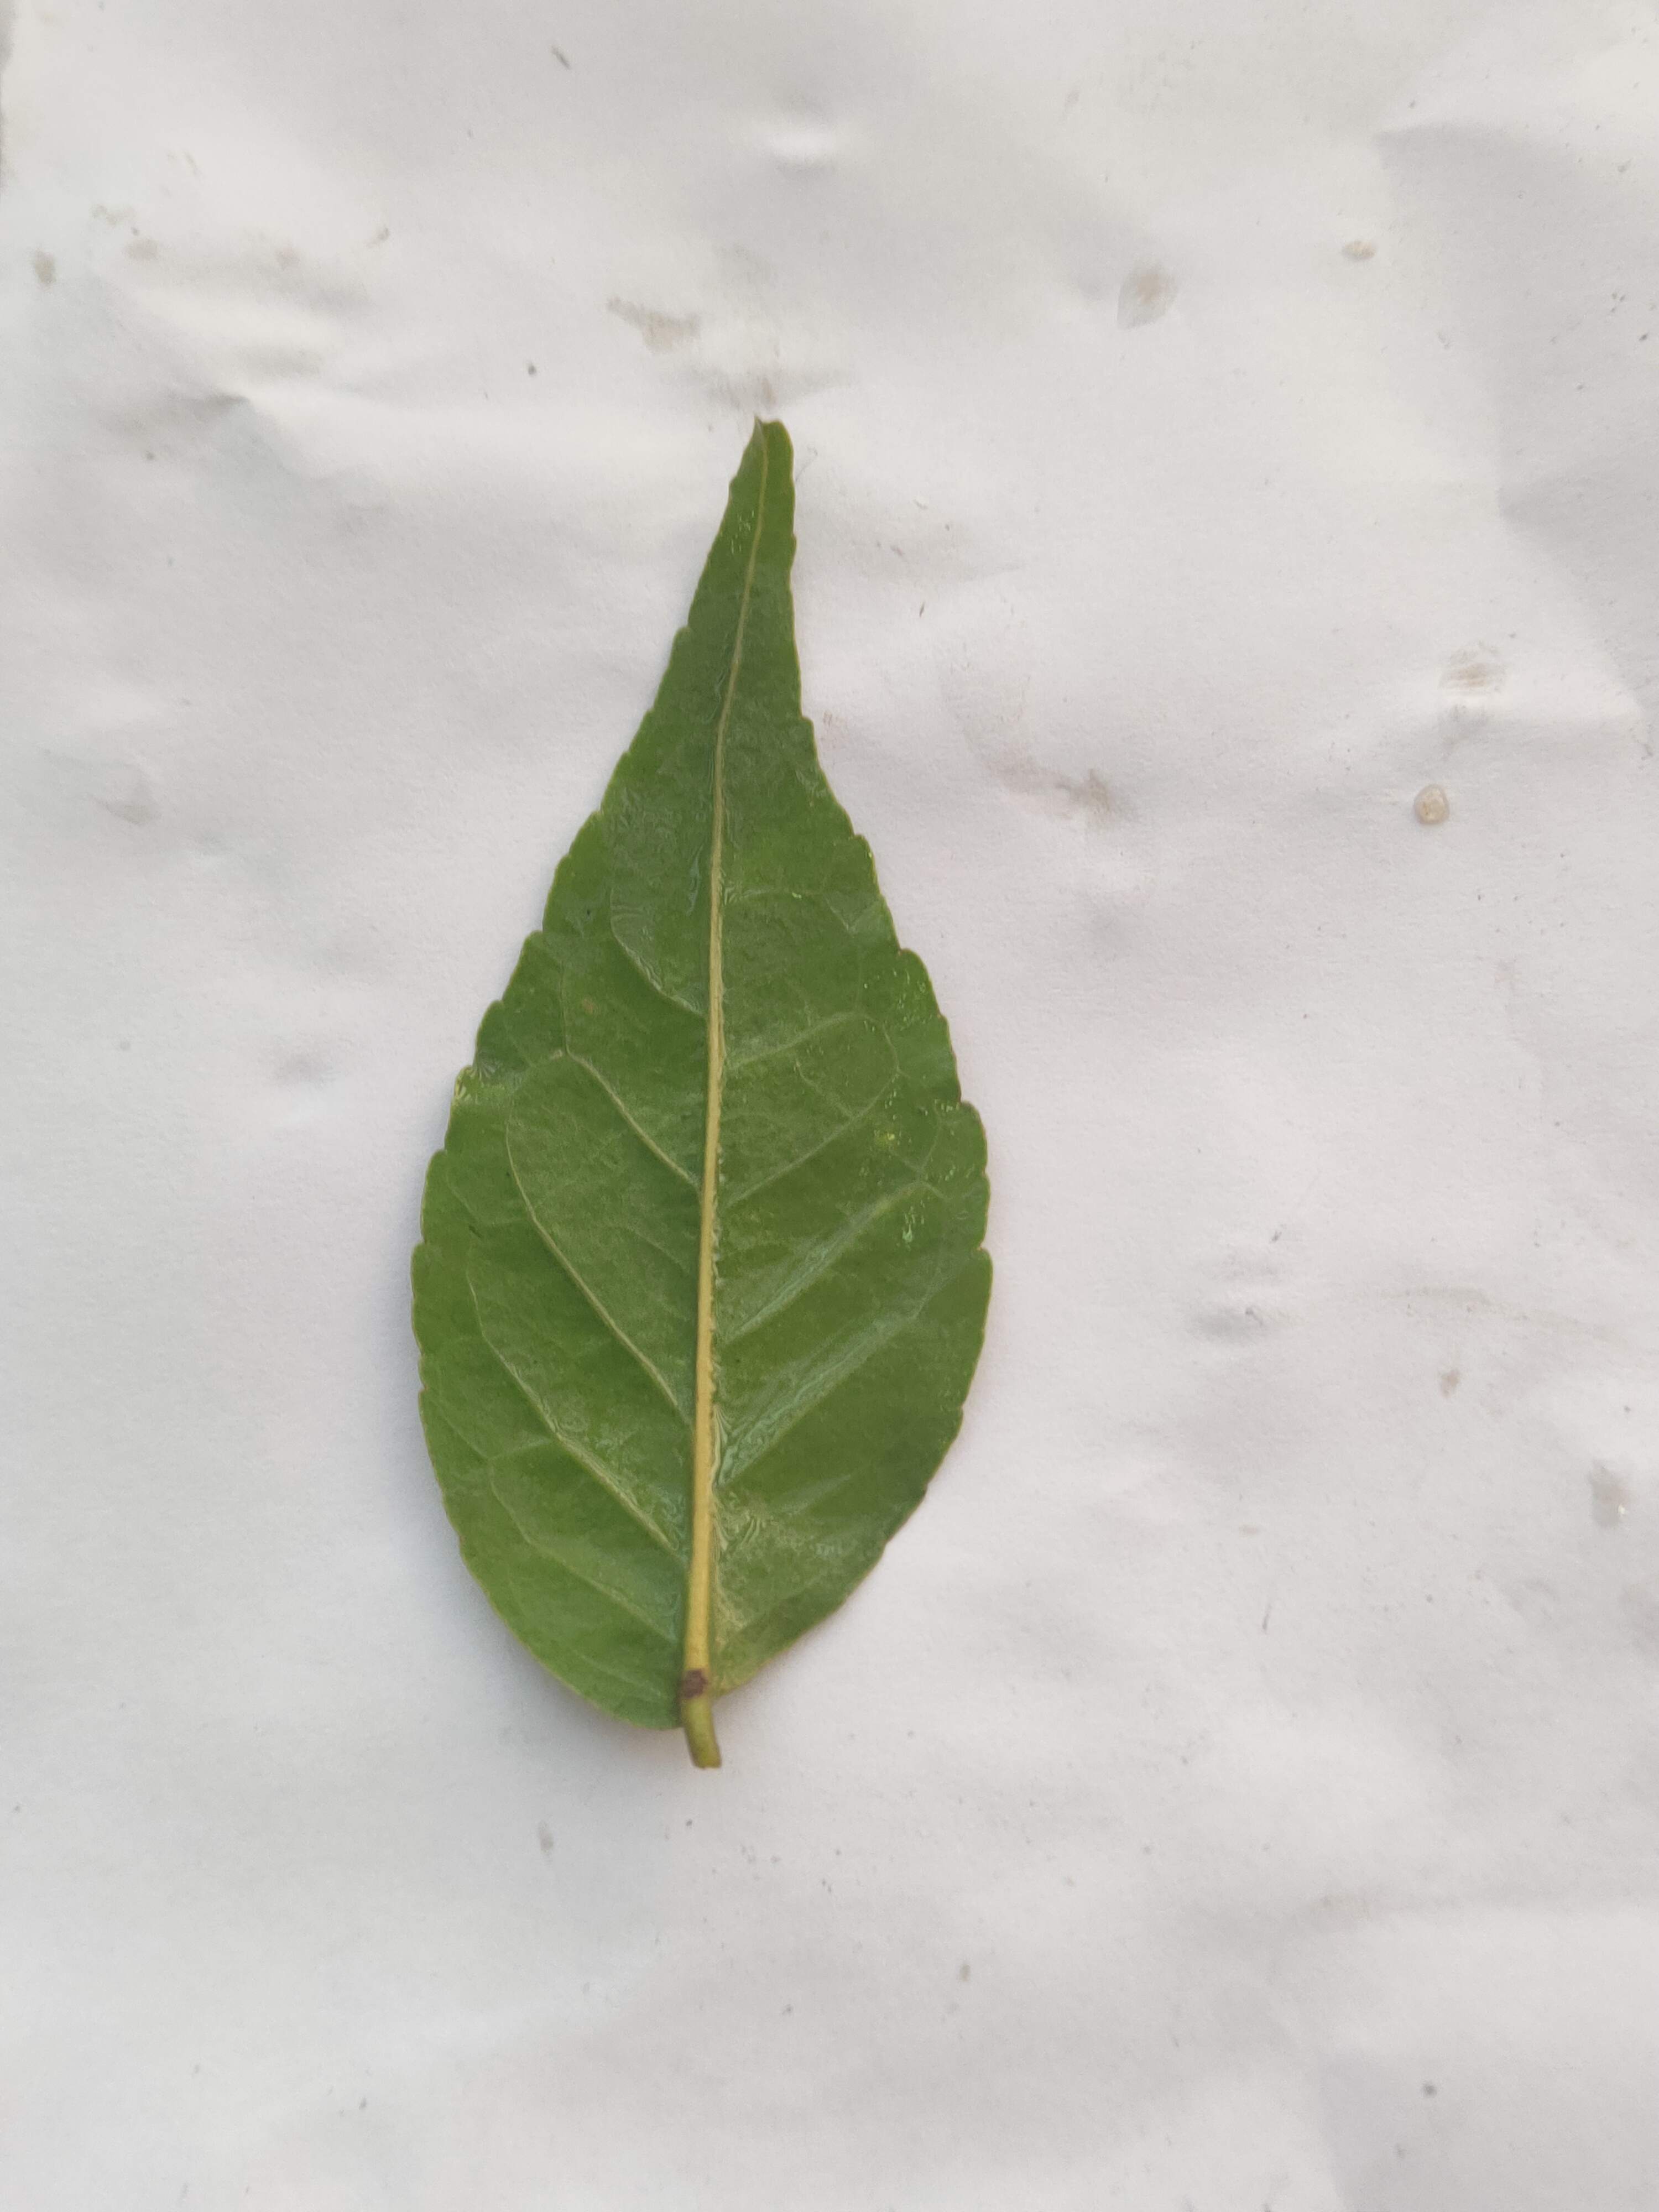
Leaf variety: Aegle marmelos